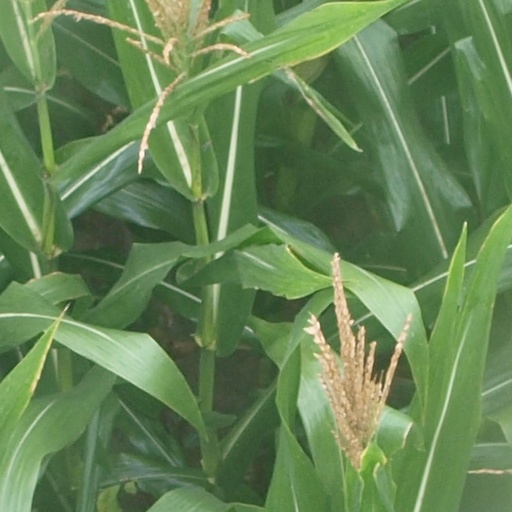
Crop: maize; corn